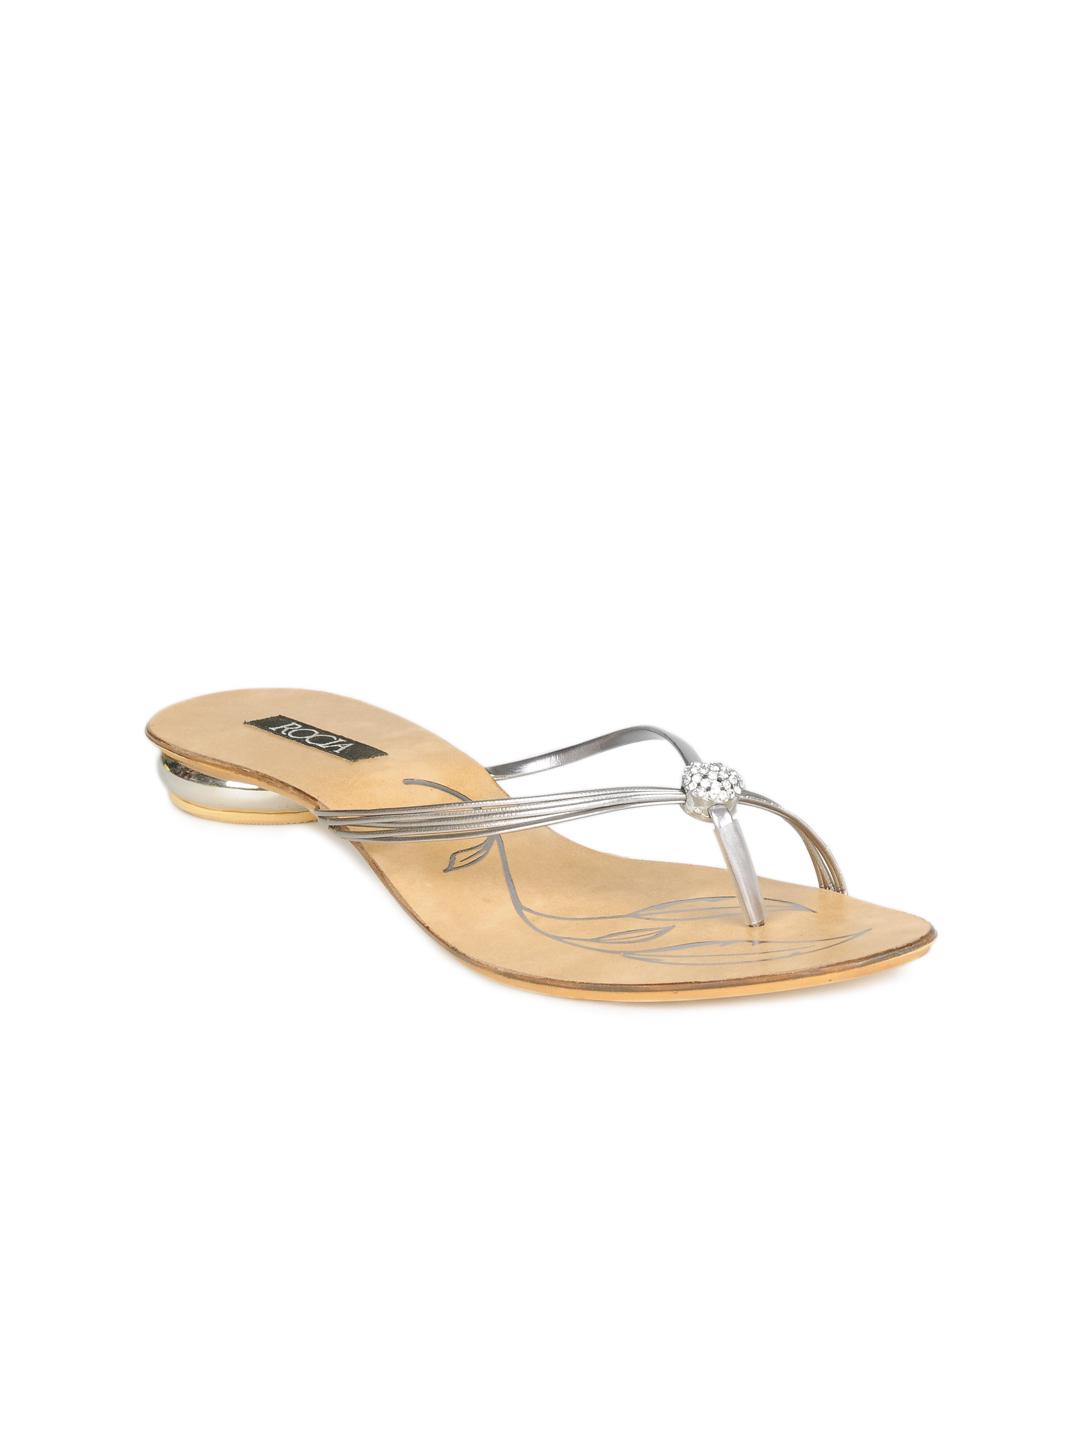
Rocia Women Silver Flats
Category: Footwear / Shoes / Heels
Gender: Women
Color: Silver
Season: Winter 2012
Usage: Casual